Jiuzhou Street station

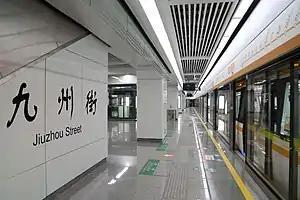

Jiuzhou Street is a metro station on Line 16 of the Hangzhou Metro in China. It is located in the Lin'an District of Hangzhou and it is the western terminus of Line 16.